Saratoga Springs Utah Temple

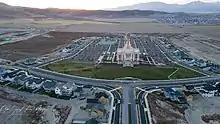
Saratoga Springs Utah Temple

The intent to construct the temple was announced by church president Thomas S. Monson on April 2, 2017, during general conference. It was the last announced by Monson before his death in January 2018. When it was completed, it was the 14th temple in Utah.